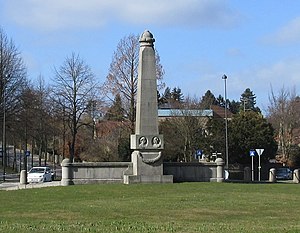
Femvejen / Udsmykning
Obelisken
Femvejen er en rundkørsel i Gentofte anlagt i 1908/09 som sporvognssløjfe for linje 15, der kørte første gang den 30. december 1908. Indtil dette tidspunkt var her et kryds. Femvejen er samlingspunkt for de 5 veje Jægersborg Allé, Fortunvej, Vilvordevej, Ordrupvej og Bernstorffsvej. Femvejen ligger midt på Jægersborg Allé, som således har både en østlig og vestlig del, der mødes i Femvejen. Der er derfor i realiteten 6 vejstykker, som mødes i Femvejen.